Max Verstappen

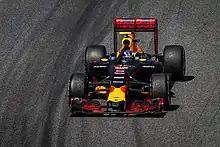
Verstappen celebrating victory at the 2016 Spanish Grand Prix, in his first race for the Red Bull Racing team

Verstappen began the 2016 season at Toro Rosso, again alongside Sainz. Verstappen qualified fifth for the opening race of the season in Australia, but during the race made several radio calls to his team due to frustration at being behind Sainz on track before Verstappen's Toro Rosso came into contact with his teammate's car whilst attempting to pass him with three laps to go, and he eventually finished tenth. Verstappen enjoyed a more successful weekend at the following race in Bahrain, finishing sixth to score Toro Rosso's first-ever points at the Sakhir circuit.